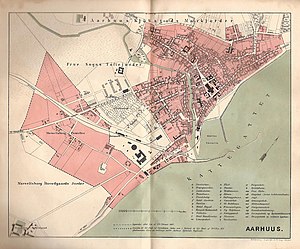
Aarhus' historie / Industrialisering og uddannelsesby (1840-1970)
Aarhus, som byen så ud i 1873. Man bemærker, at byen endnu ikke havde bredt sig vest for Vesterallé (uden navn på kortet).
Århus by 1873
Aarhus bys historie har som foreløbigt endepunkt, at byen er Danmarks næststørste. Startpunktet gør den samtidig til landets næstældste. De seneste arkæologiske undersøgelser har nemlig vist, at byens grundlæggelse må henlægges til slutningen af det 8. århundrede, hvor man har fundet glasperler fra, mens de ældste fund af huse består af halvt nedgravede grubehuse. De blev brugt som både bolig og værksted.